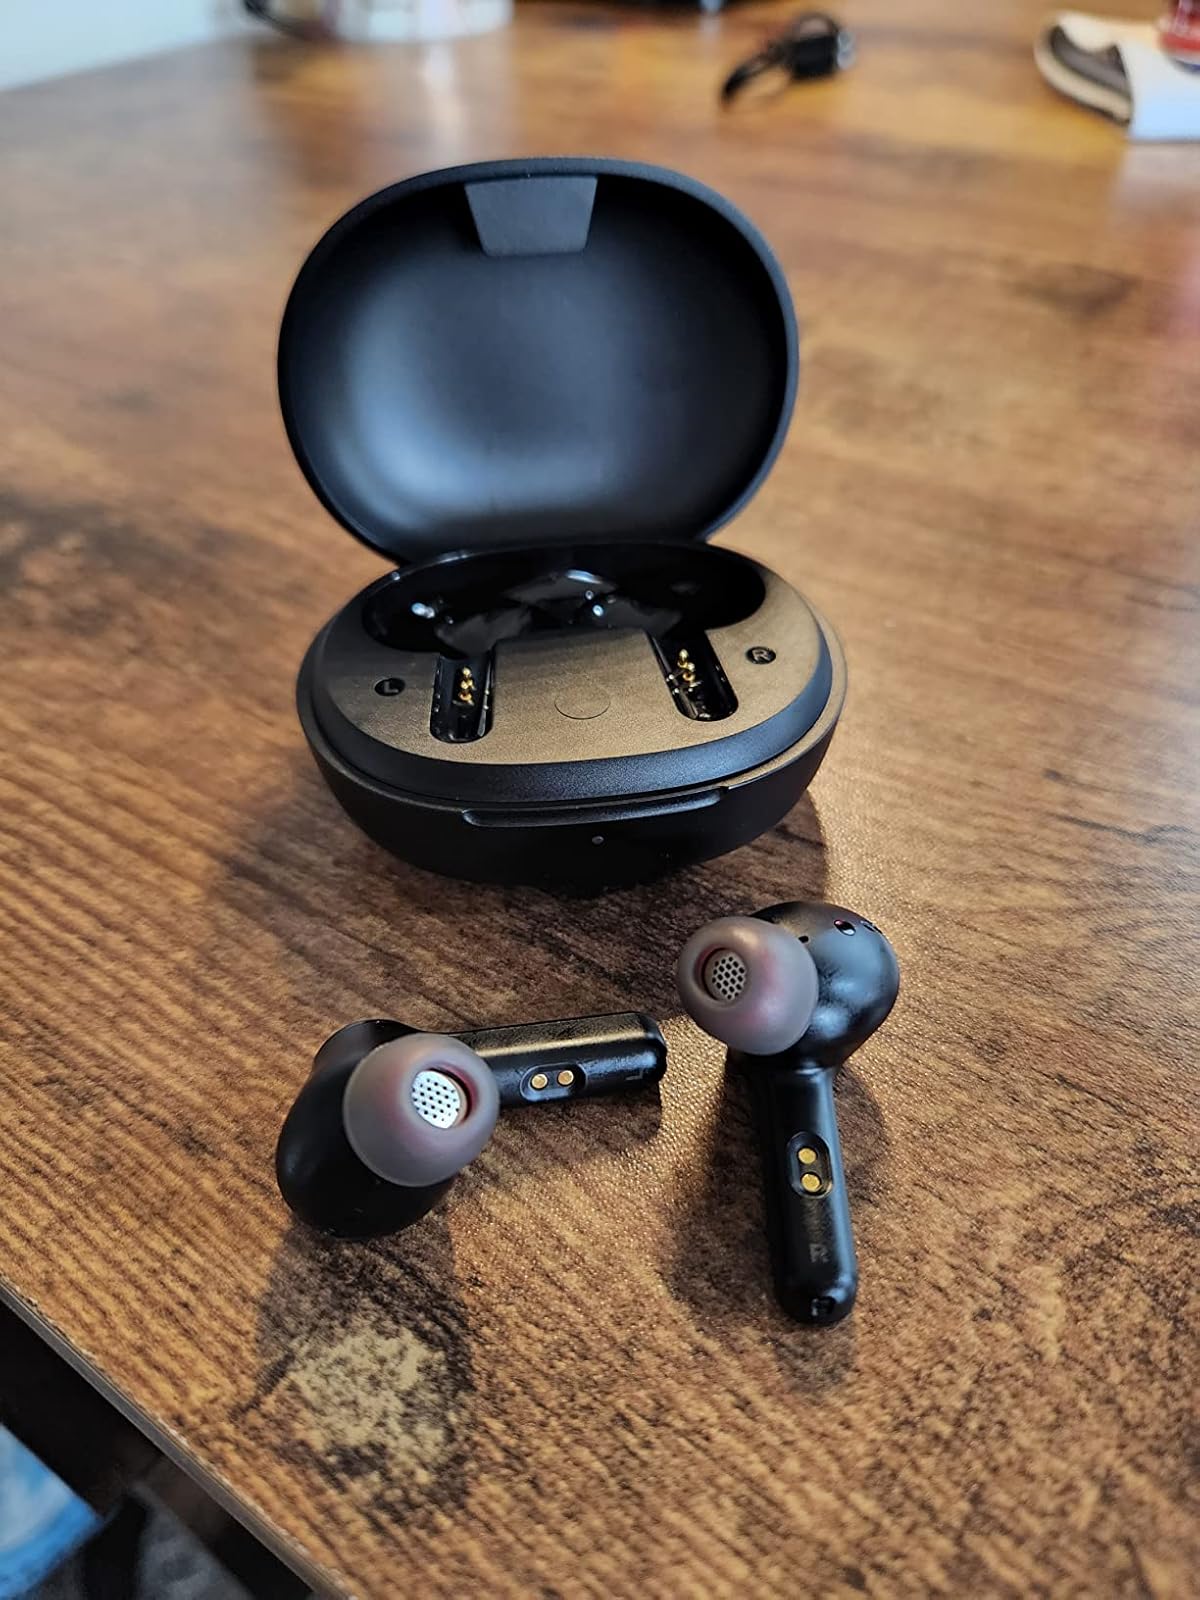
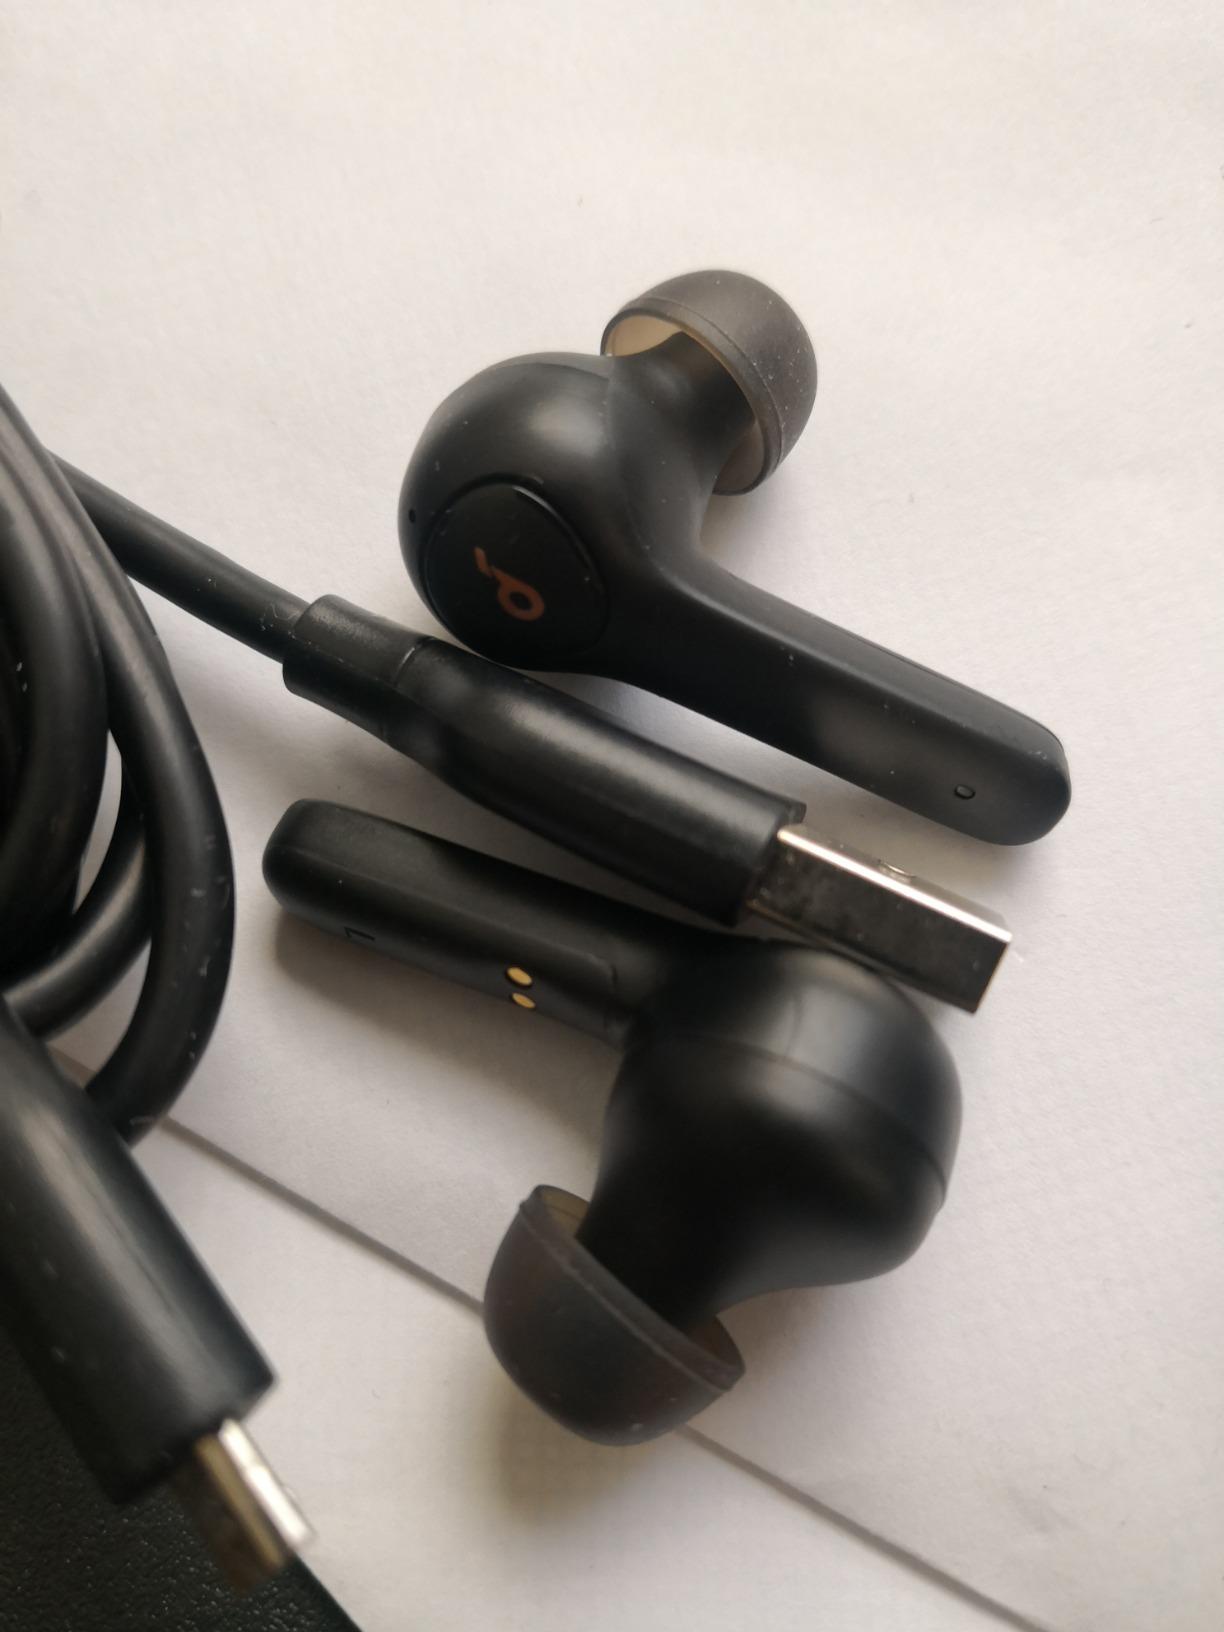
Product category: earbuds
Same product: no